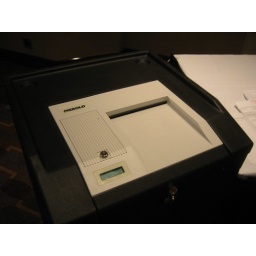
Diebold - paper ballot machine by itself